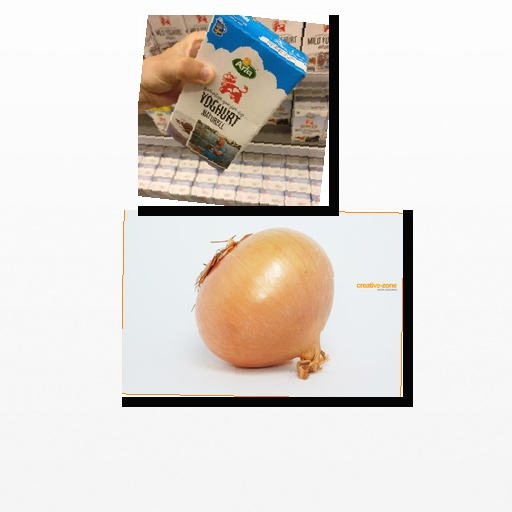
Food items: onion, natural_yogurt